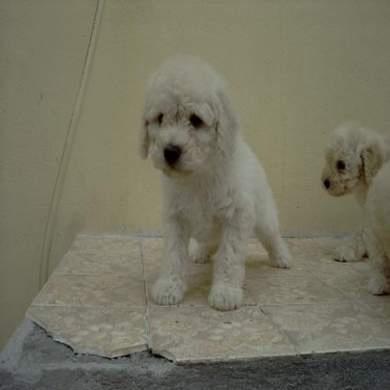
toy_poodle